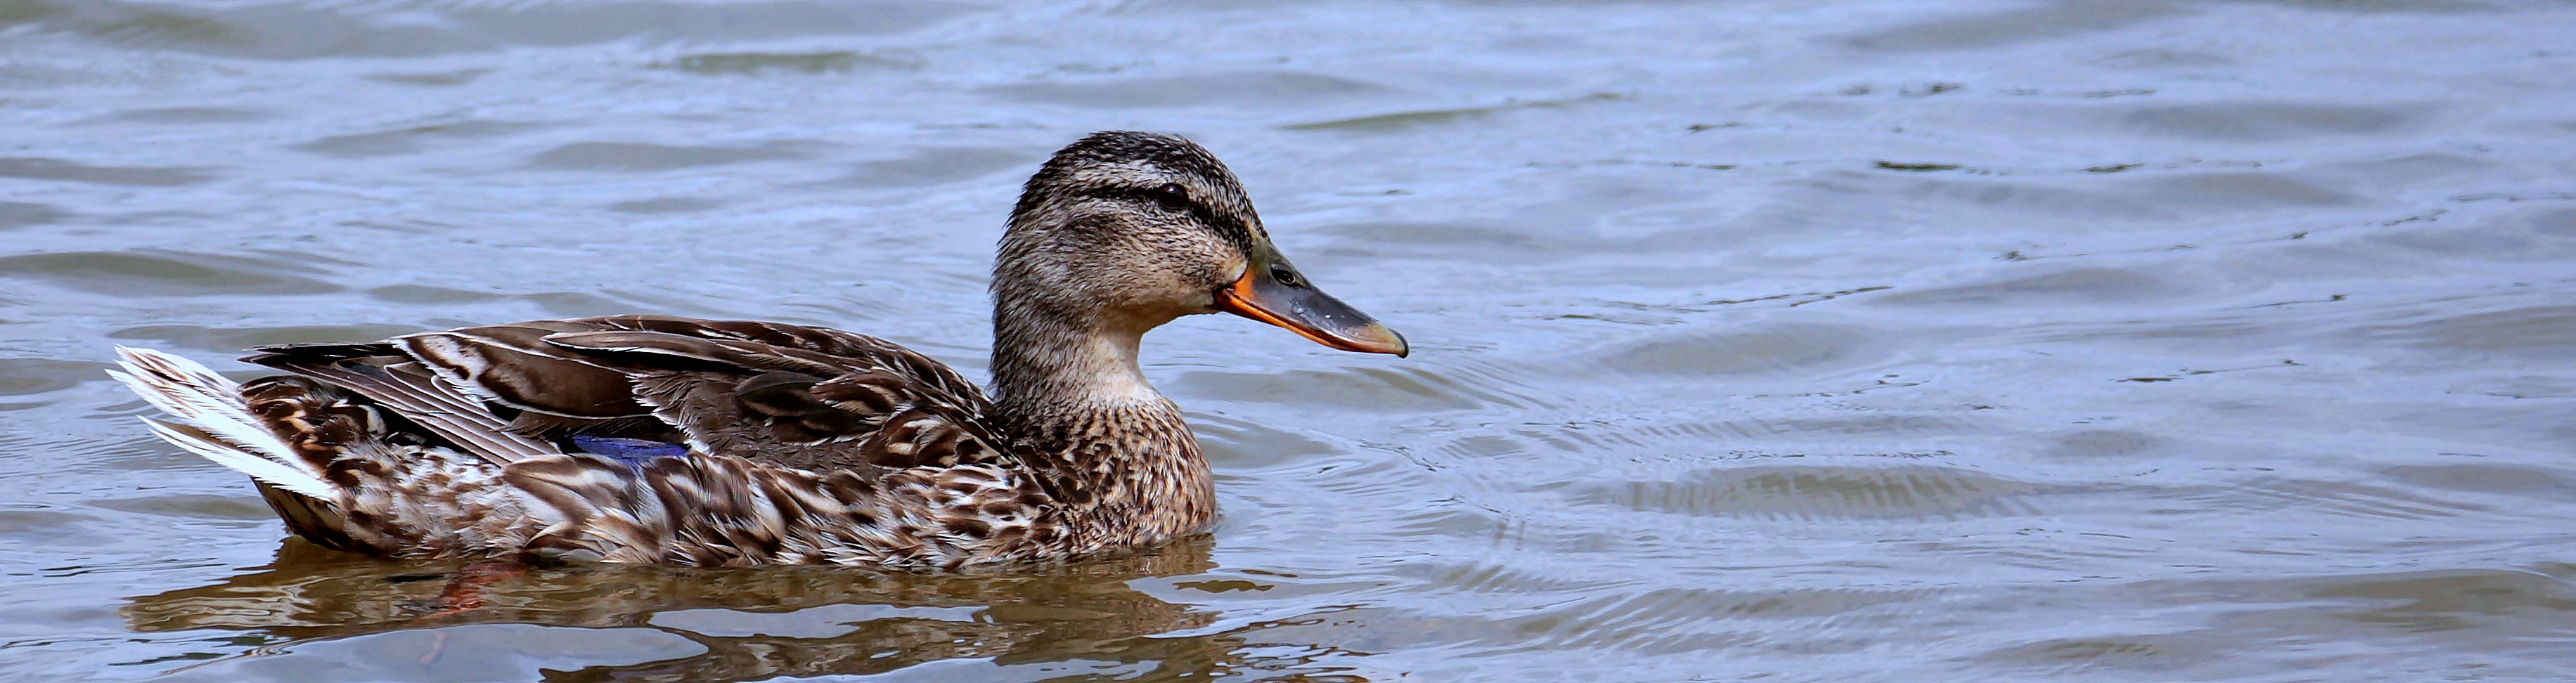
water, bird, wing, lake, animal, wildlife, beak, fauna, background image, duck, vertebrate, bill, waterfowl, waters, water bird, animal world, wildlife photography, mallard, mergus, ducks geese and swans, seaduck